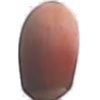
Label: Hazelnut 1